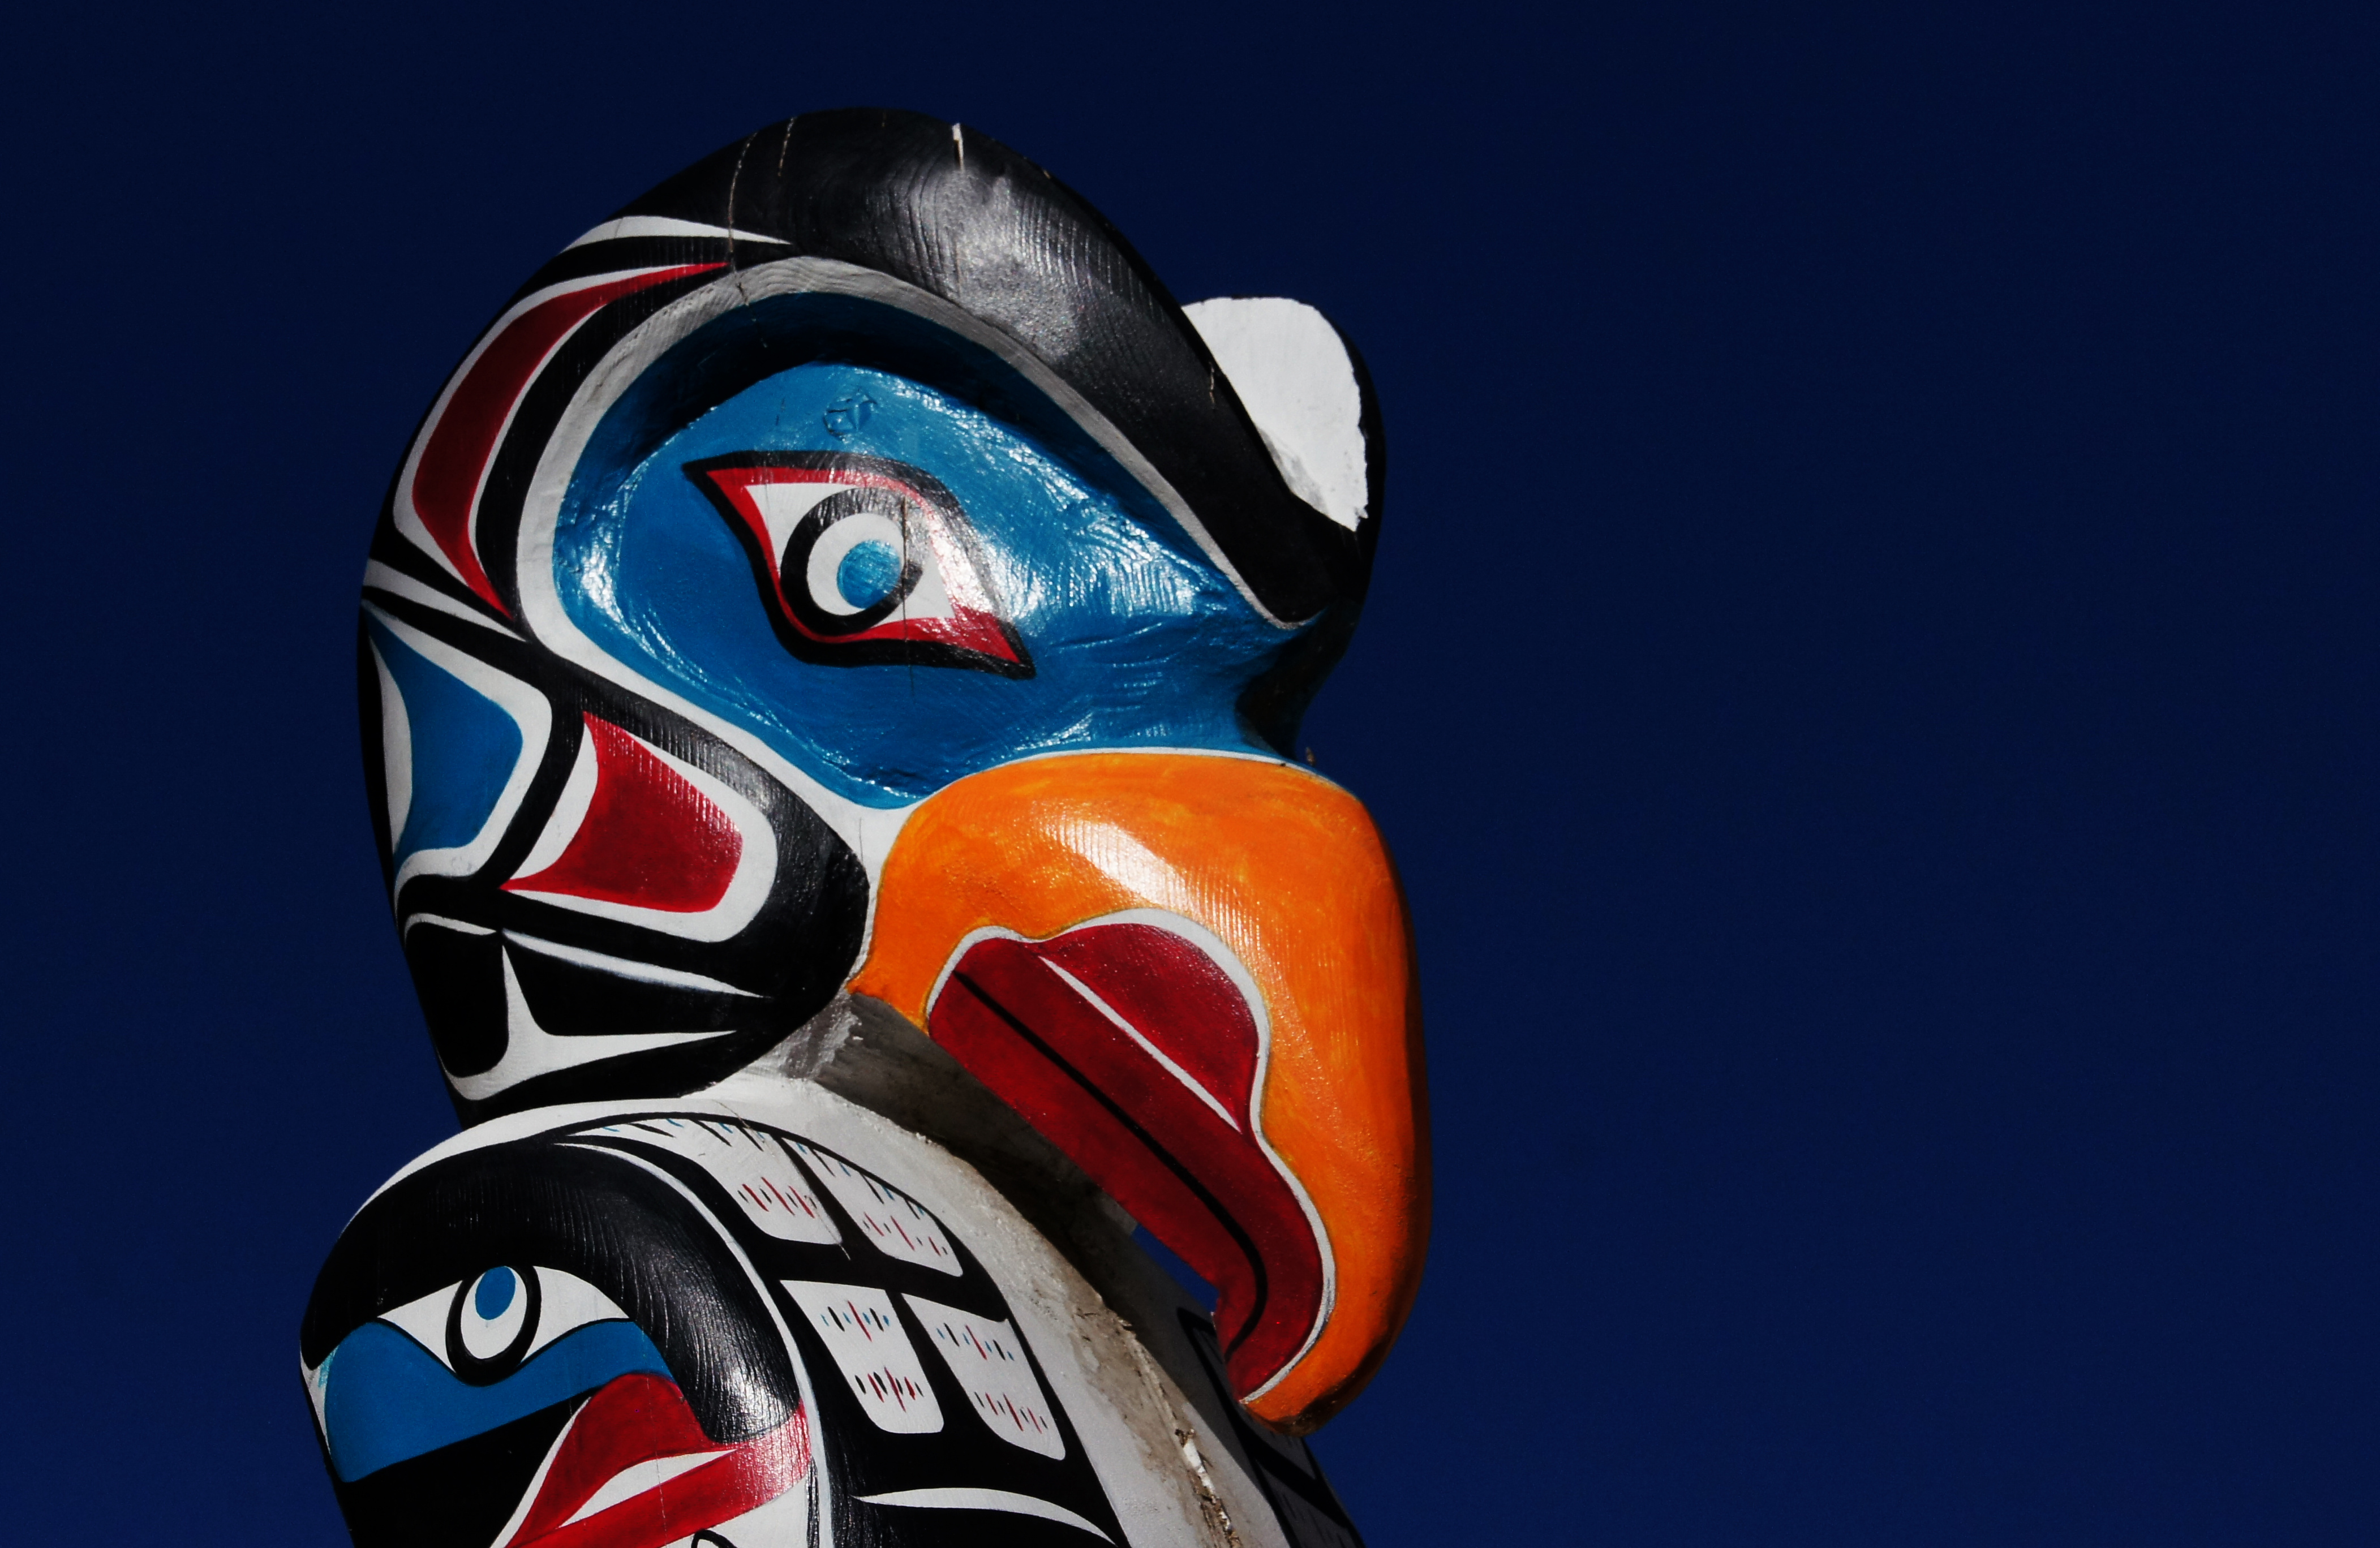
blue, sculpture, art, publicdomain, sports, canada, masks, alaska, northamaricanindians, totempoles, nativeart, woodcarving, football equipment and supplies, professional wrestling